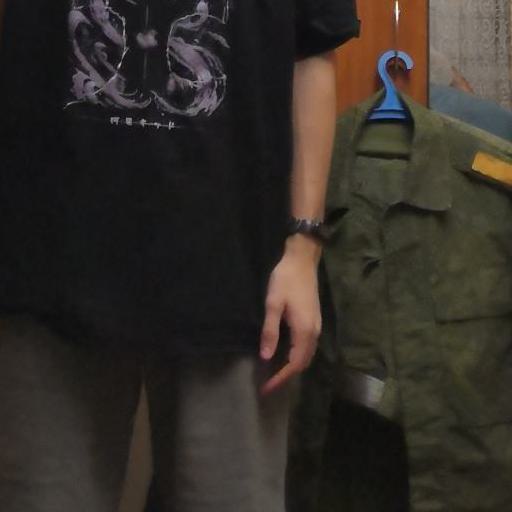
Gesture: no_gesture